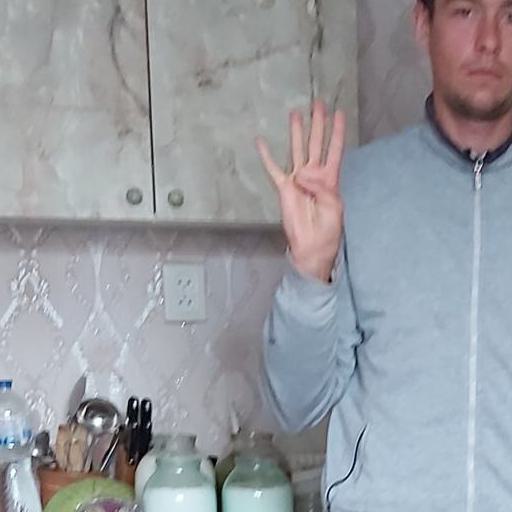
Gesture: four